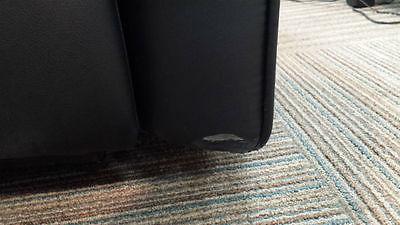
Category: chair